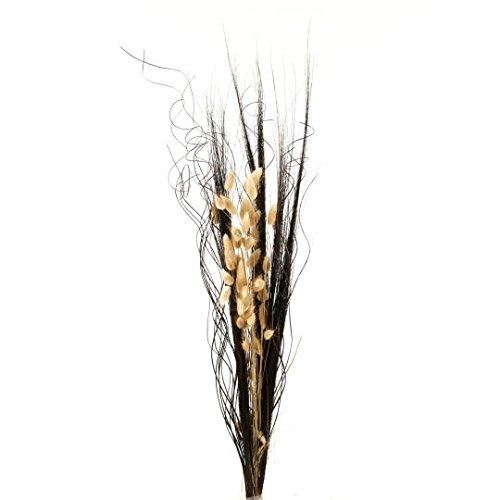
Item Name: Lagurus Dried Floral Bouquet by Ashland
Product Description: Express your one-of-a-kind style with lagurus. It is a stunning vase filler that makes an instant dried natural bouquet that your guests will notice and remember. Details: Assorted chocolate and natural colors, Dried
Value: nan
Unit: None

Price: 5